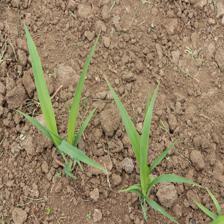
Label: Sorghum